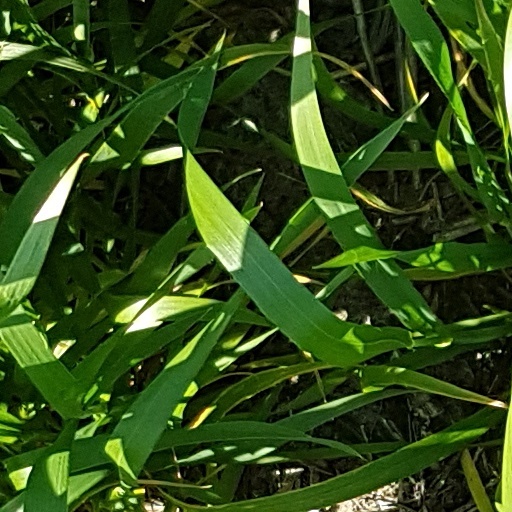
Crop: wheat